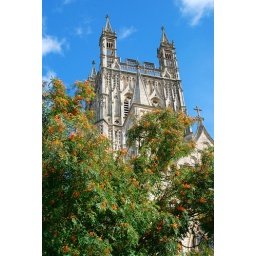
Surrounded by some wonderful blossom on the trees,the tower of Gloucester Cathedral stands out against a beautiful blue sky.